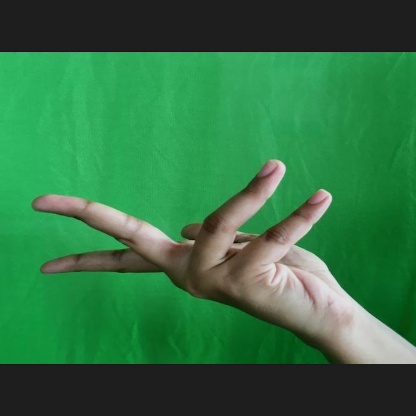
Mudra: Alapadmam